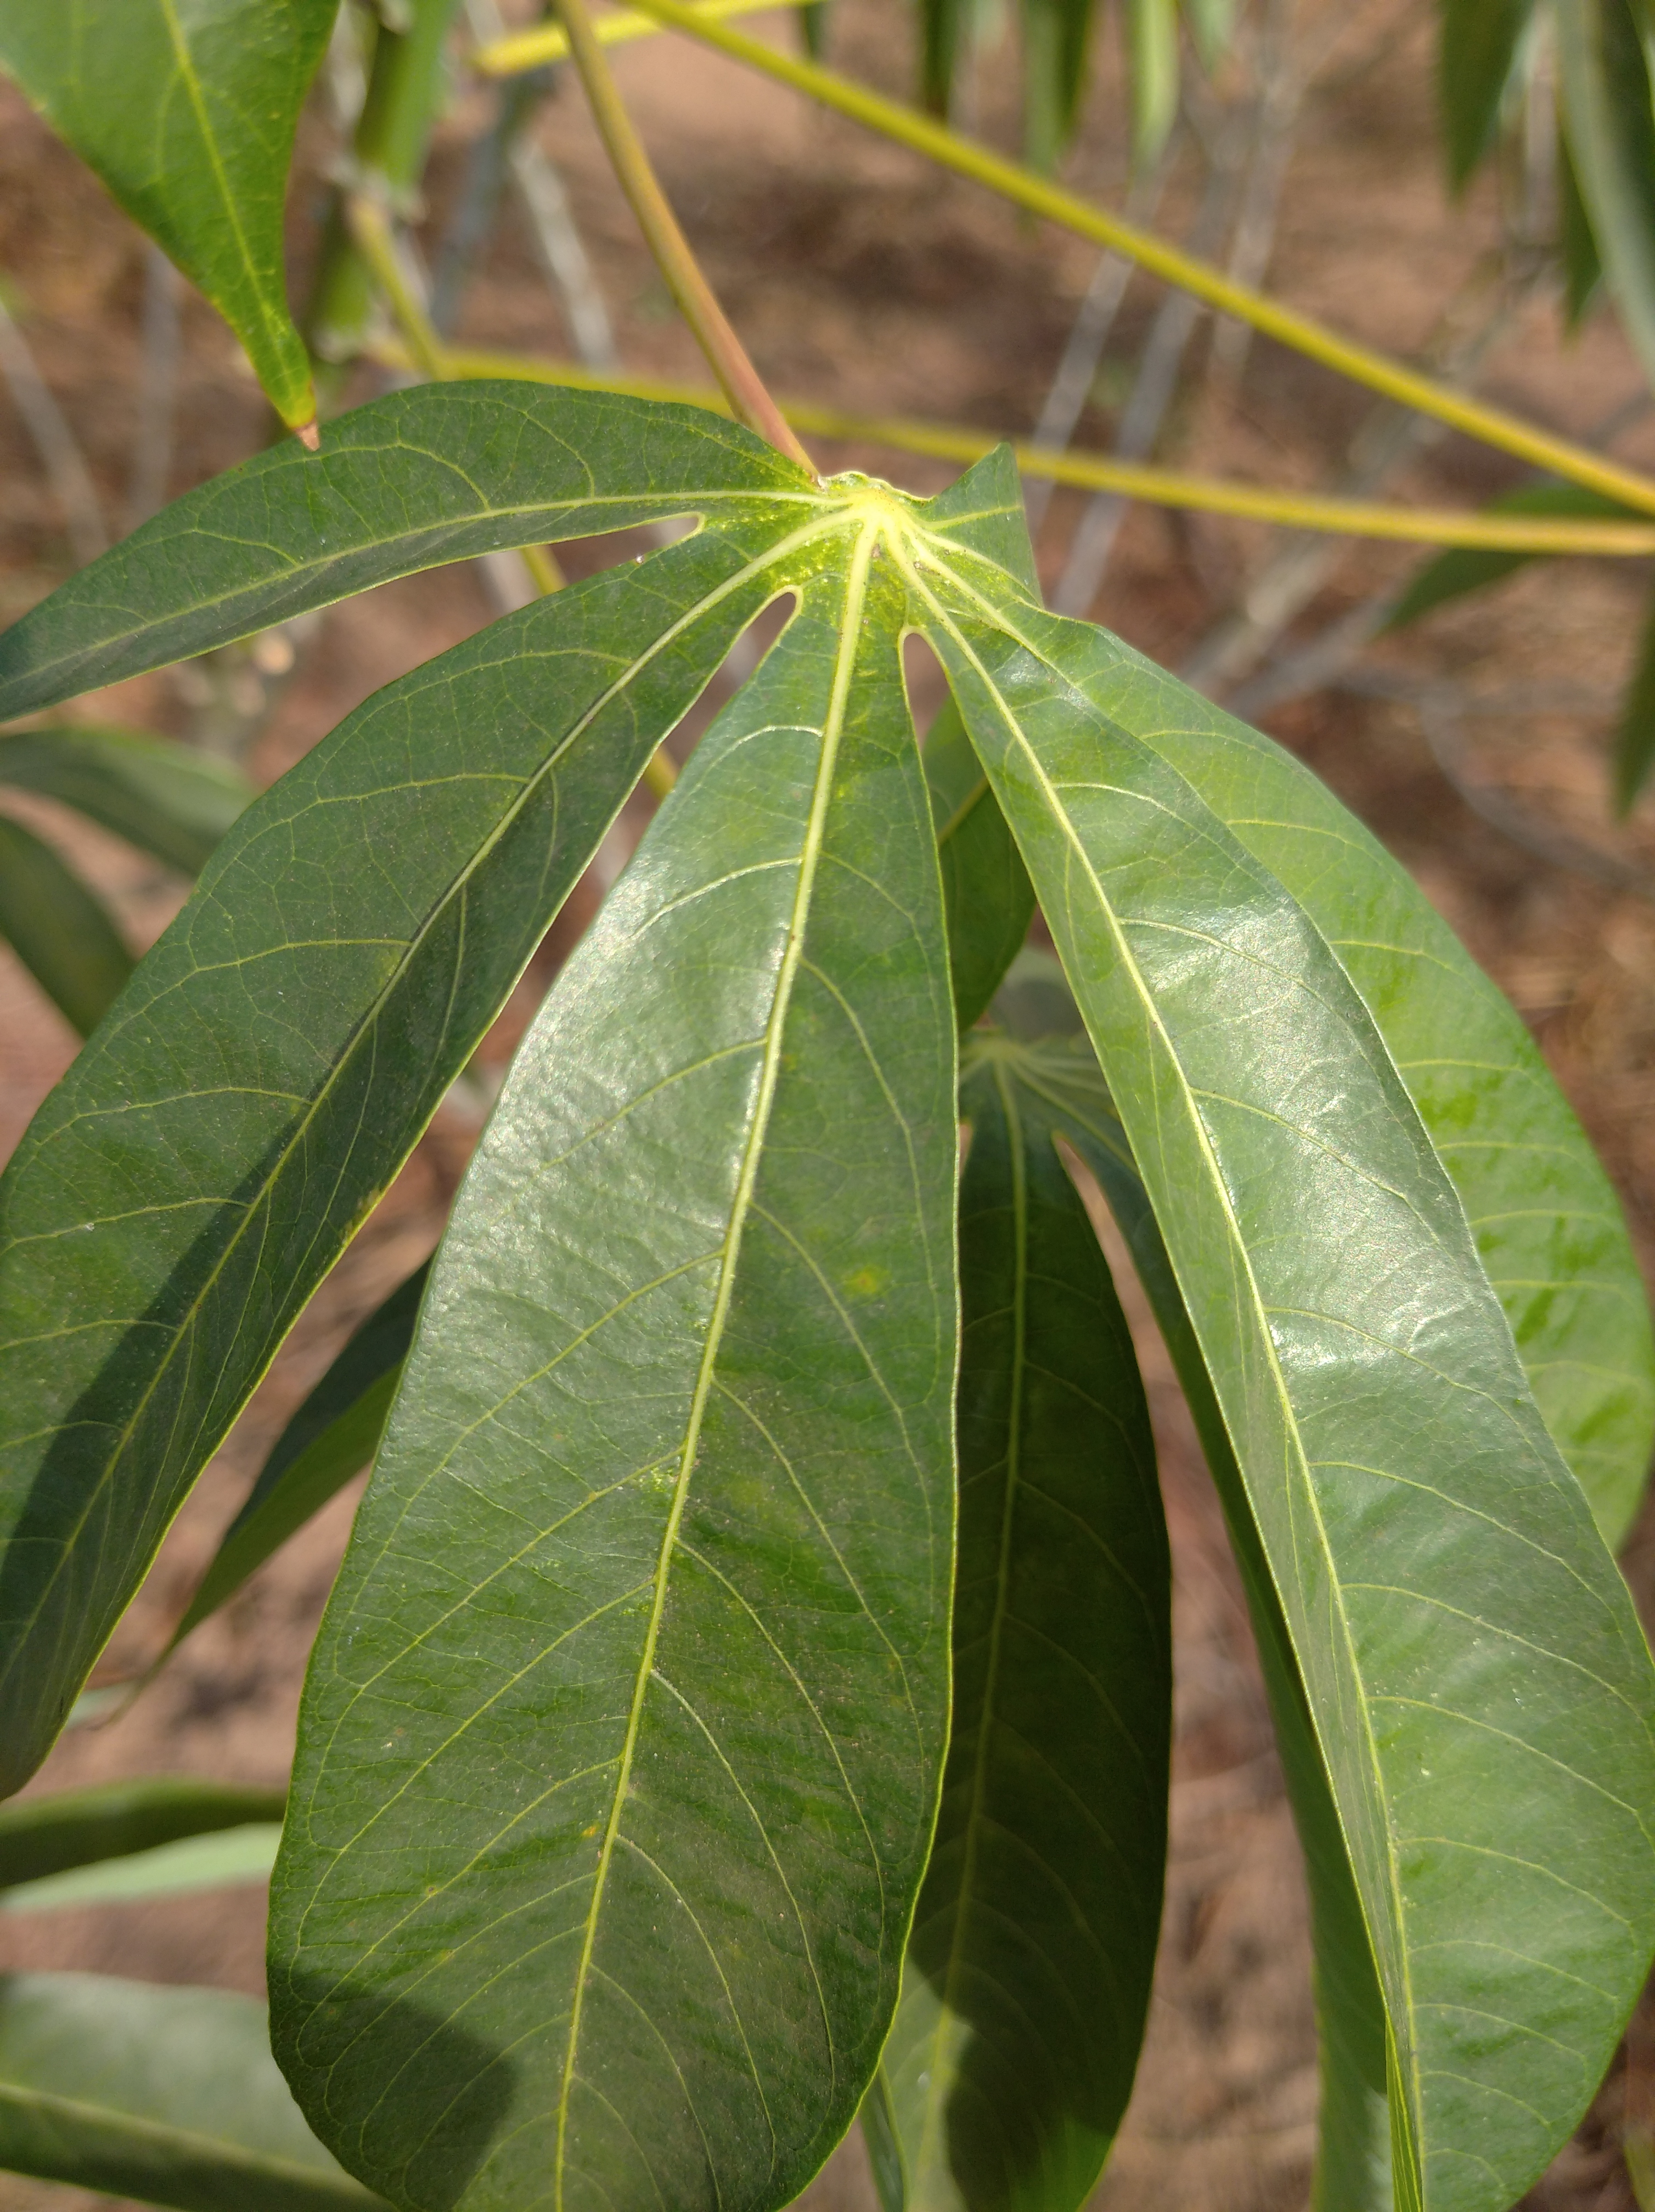
Label: healthy